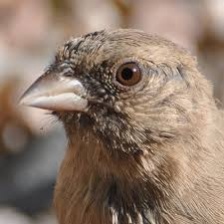
Species: ALBERTS TOWHEE
Scientific name: PIPILO ABERTI